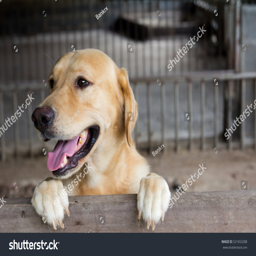
dog stood and wait over the cage